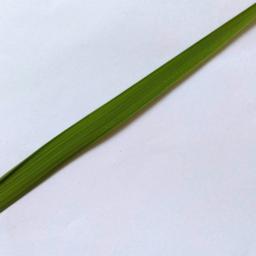
Label: Rice___Healthy